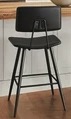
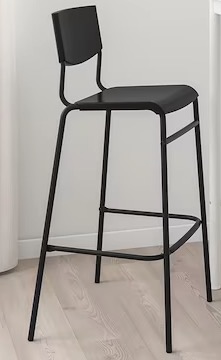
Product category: stool
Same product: no